Jenkins Octagon House

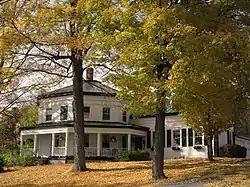
Jenkins Octagon House, October 2009

The Jenkins Octagon House is an historic octagon house located on NY 395 in Duanesburg, Schenectady County, New York. It was built about 1855 by noted master carpenter Alexander Delos "Boss" Jones. It is a two-story, clapboard-sided farmhouse with Greek Revival style features. It features innovative stacked plank construction, a low-pitched polygonal roof with a central chimney, a full entablature circling the structure, and a one-story porch with a hipped roof. Also on the property are two contributing barns, a shed, and a gazebo.